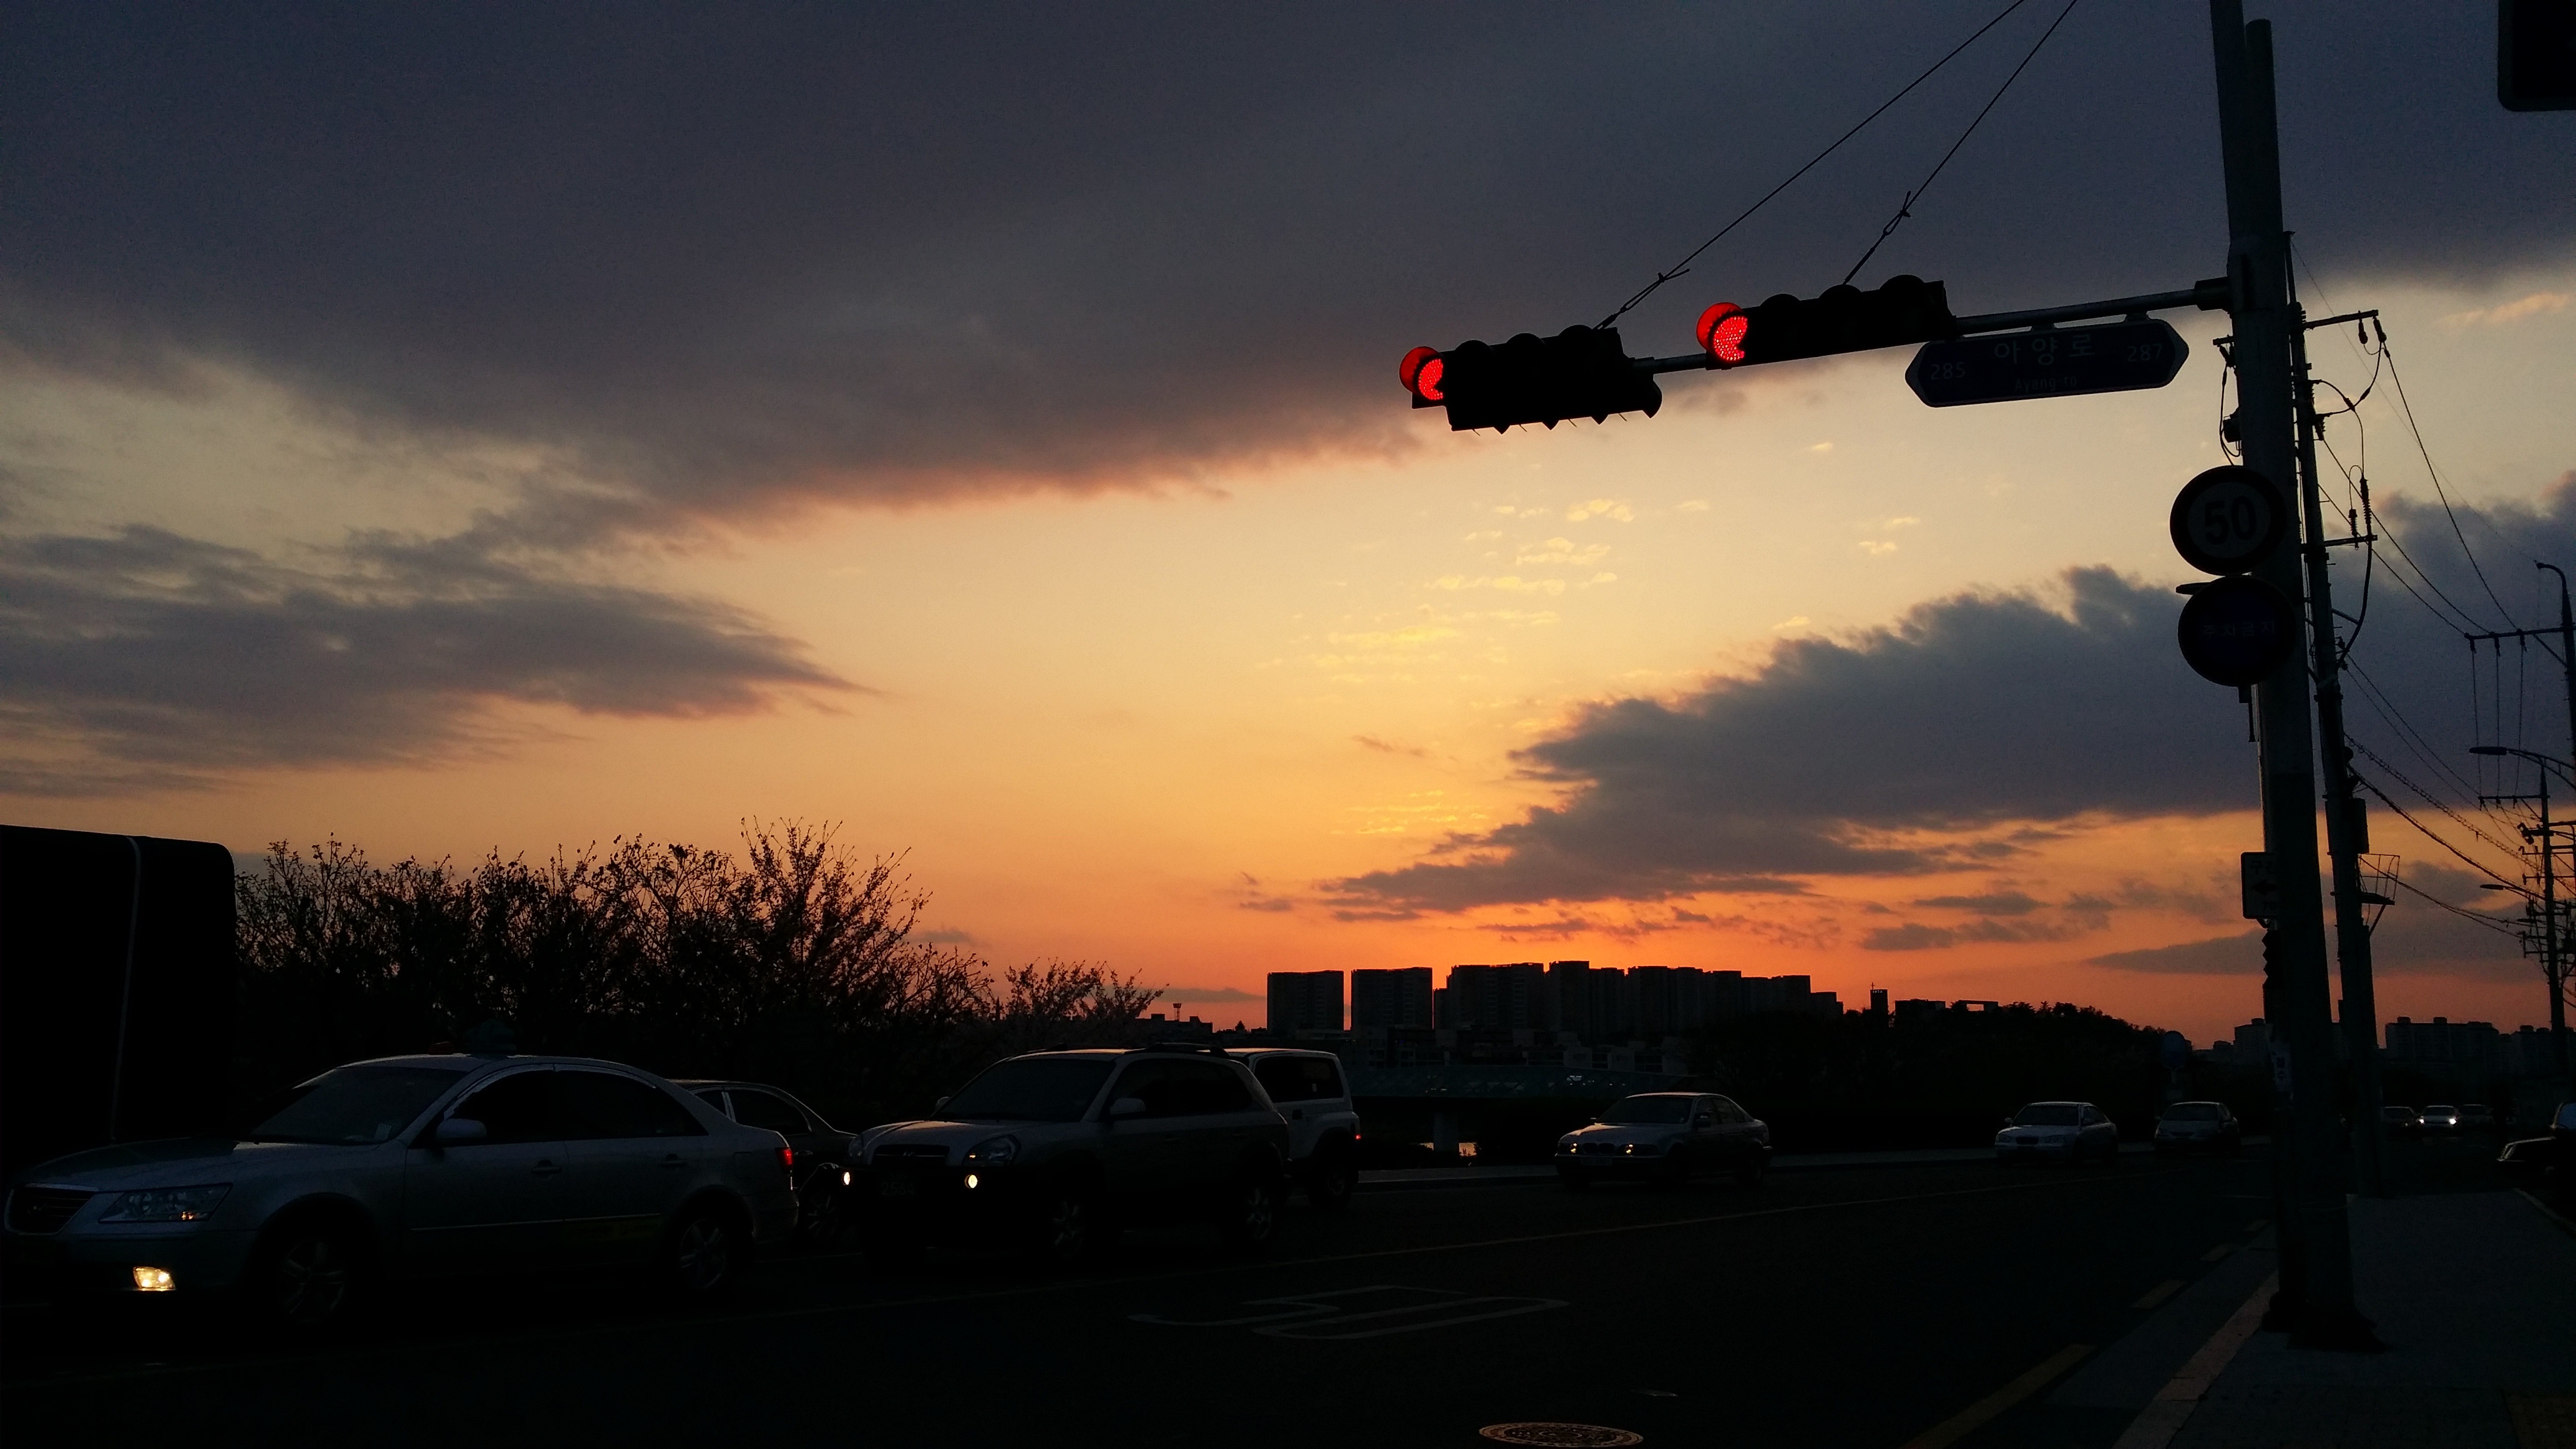
light, cloud, sky, sun, sunrise, sunset, morning, dawn, city, dusk, evening, golden, memory, glow, darkness, lighting, in the evening, day, the traffic light, atmosphere of earth